Engerdal Municipality

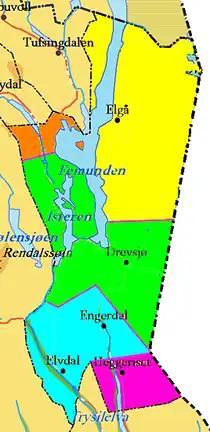
Creation of Engerdal municipality in 1911. Orange and yellow came from Tolga Municipality (orange was from Tolga parish and yellow was from Os Municipality parish), green came from Øvre Rendal Municipality, blue came from Ytre Rendal Municipality, and purple came from Trysil Municipality

The new municipality of Engerdal was established on 1 January 1911. This new municipality was created by taking some of the land from the following existing municipalities: